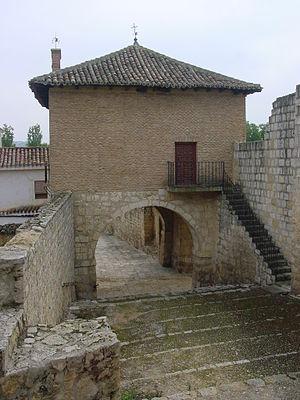
Medina de Rioseco est une commune de la province de Valladolid dans la communauté autonome de Castille-et-León en Espagne.